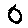
Label: 0